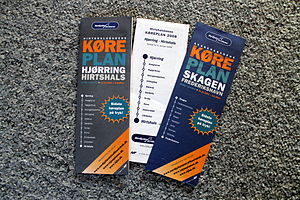
Køreplan
Køreplaner for Hirtshalsbanen og Skagensbanen
En køreplan er en oversigt over, hvornår tog, busser eller sporvogne kører ad en given strækning eller linje. I daglig tale bruges det både om oversigter for enkelte strækninger/linjer og for samlinger af sådanne oversigter for et givent område eller selskab.